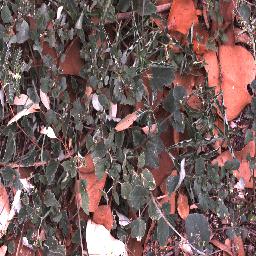
Label: negative